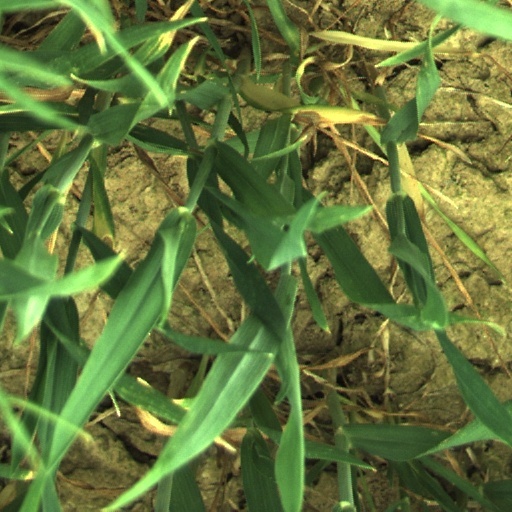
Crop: wheat